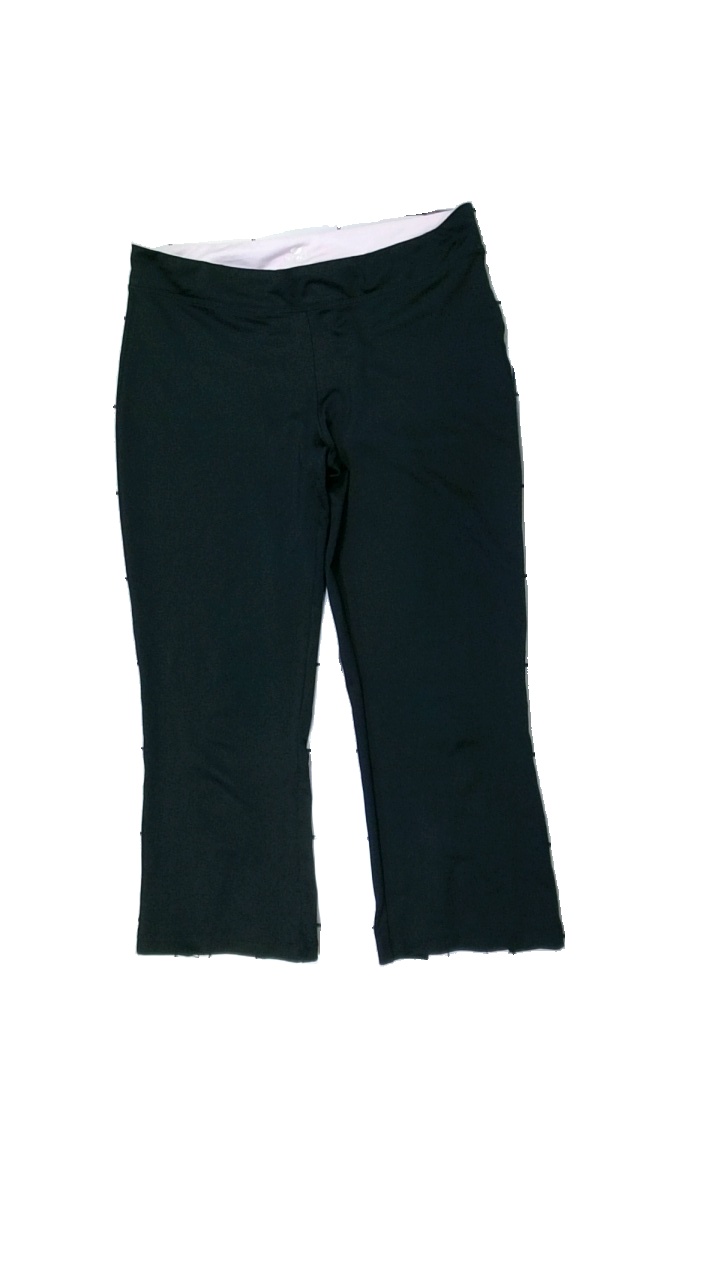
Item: Tights (Ladies)
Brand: Soc (stadium)
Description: svarta tränings tights som går till knäna
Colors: Black
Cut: Cropped
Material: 100% polyester
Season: All
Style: Sports
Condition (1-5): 5
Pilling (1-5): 5
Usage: Reuse
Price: <50